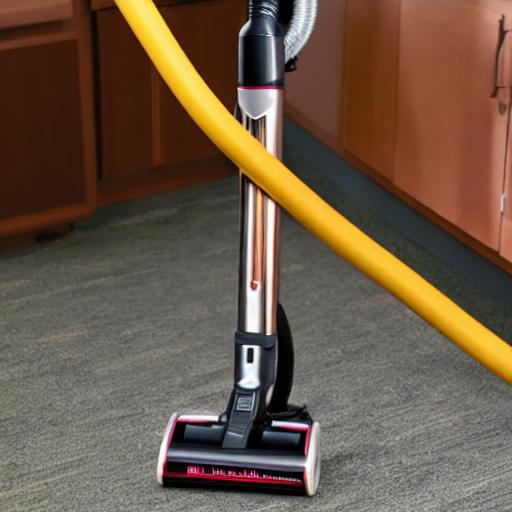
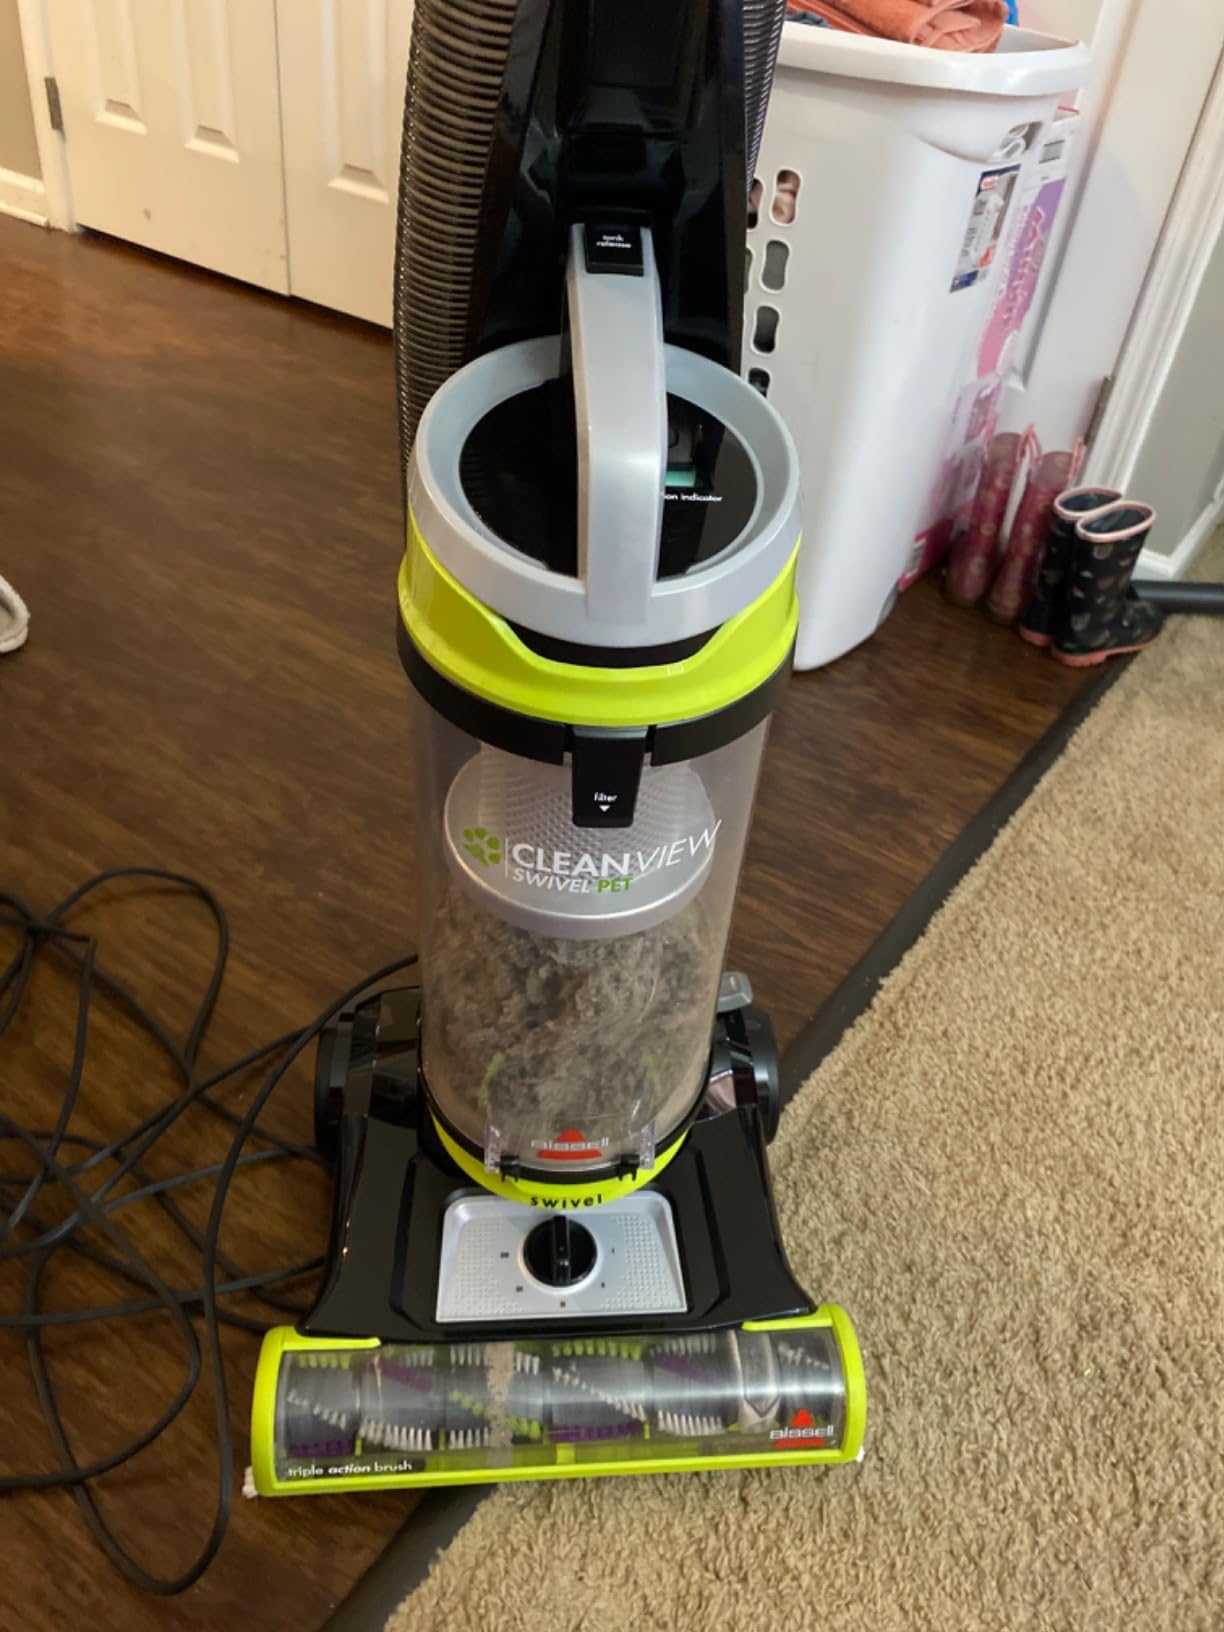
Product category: items_vacuum
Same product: no